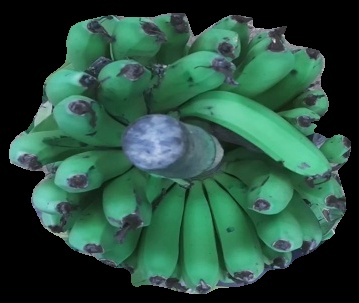
Variety: pachbale
Grade: grade2